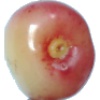
Label: Cherry Rainier 1